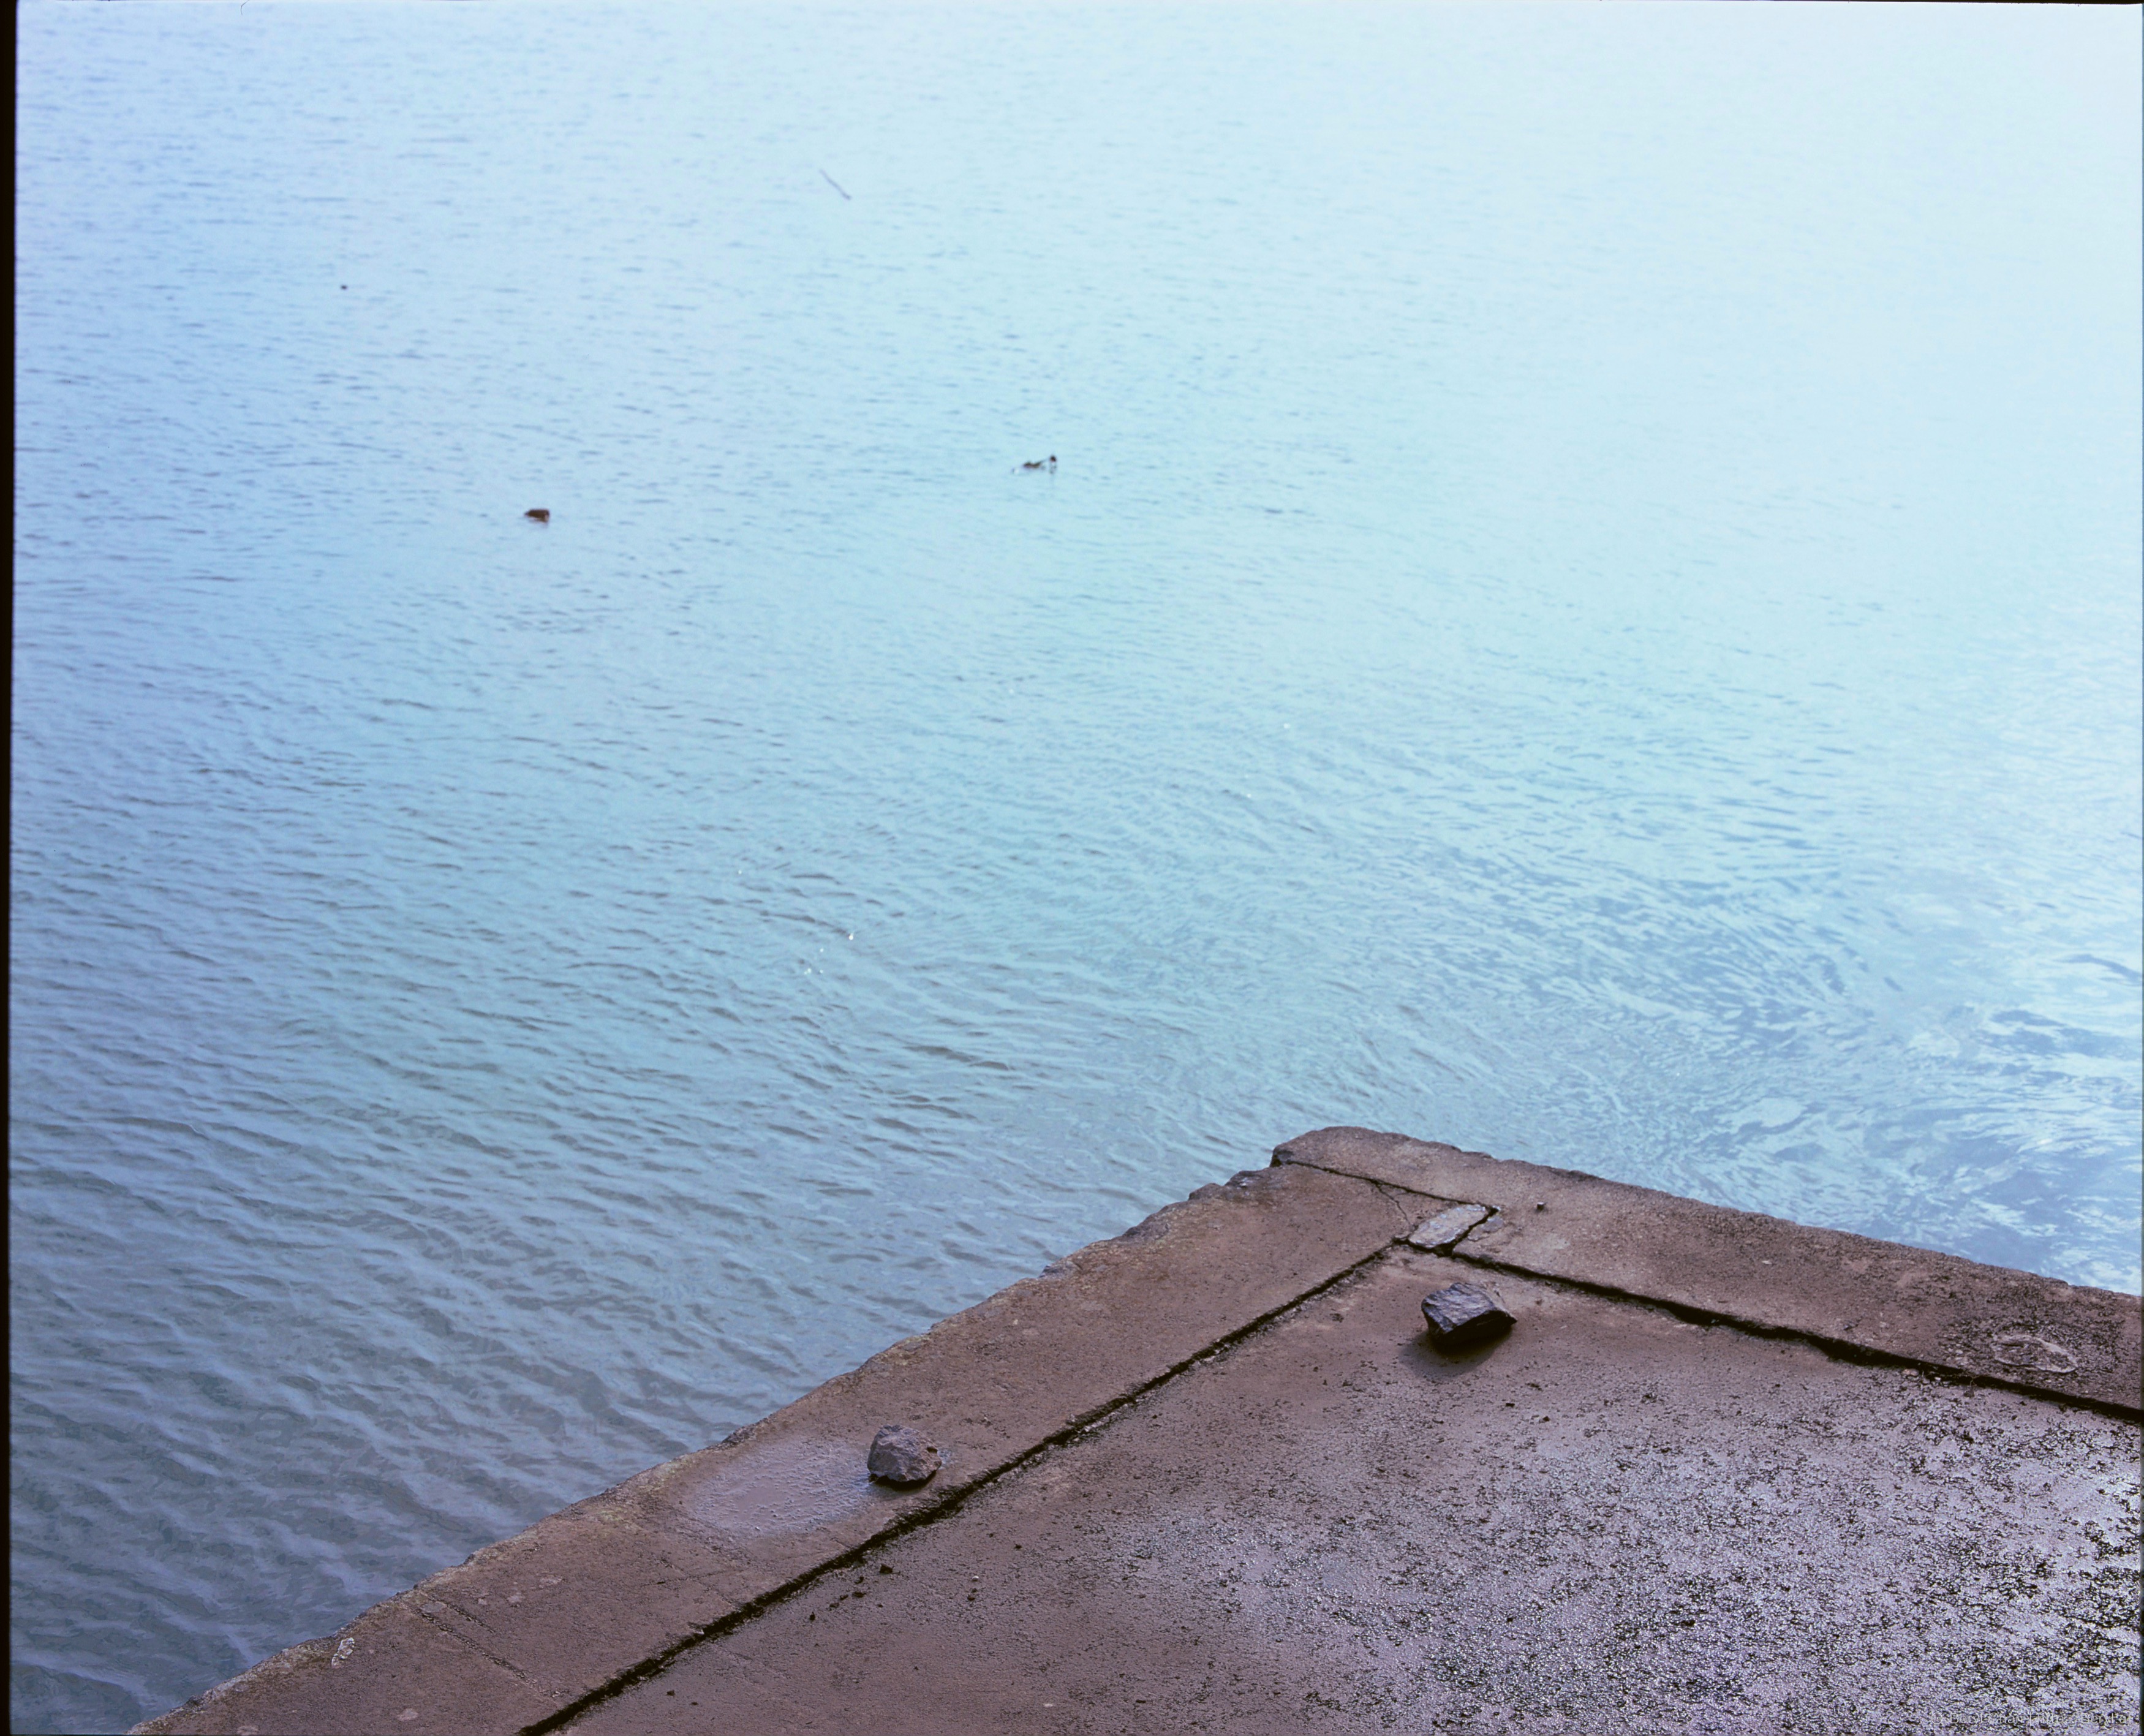
landscape, sea, coast, water, sand, ocean, wood, vintage, wave, wall, river, film, analog, fujifilm, reflection, colourful, color, blue, mamiya, mamiyarz67, 6x7, mediumformat, shape, slidefilm, simple, fujifilmvelvia100